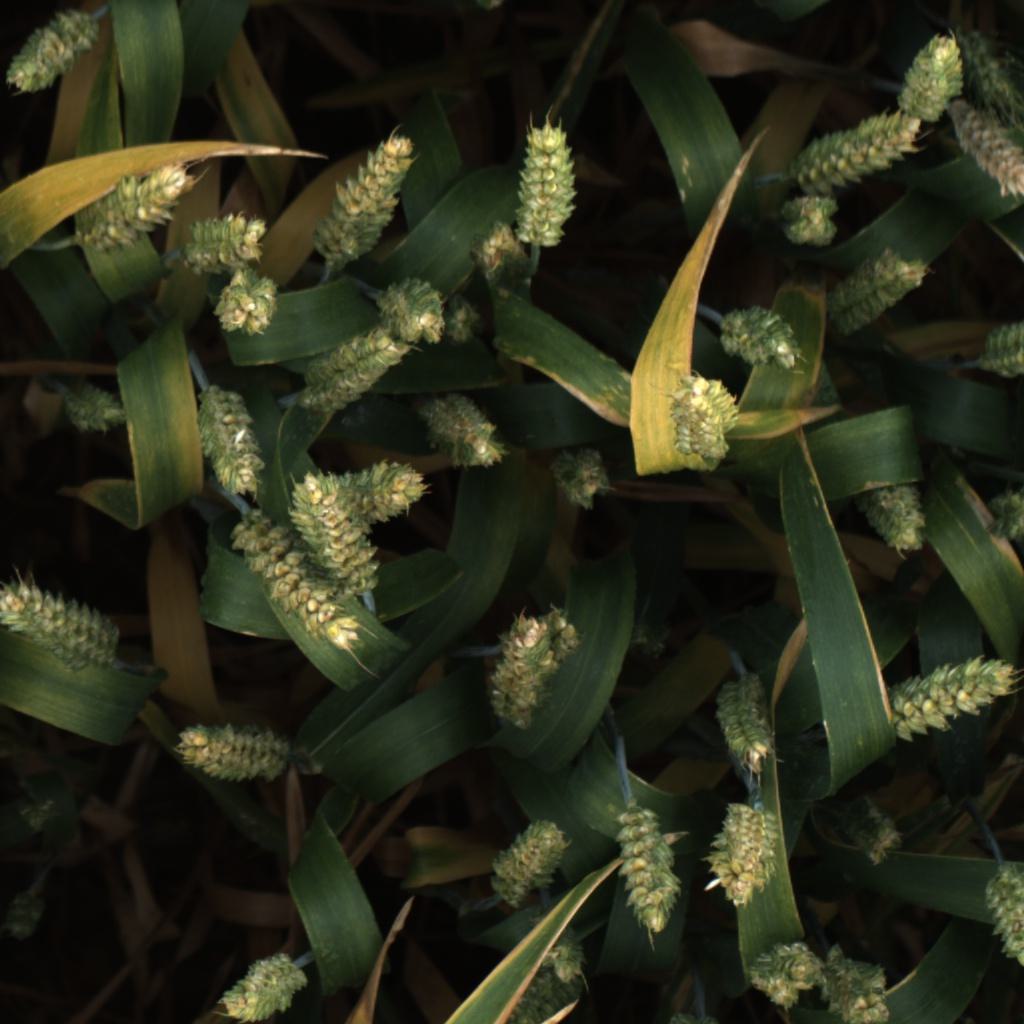
Country: UK
Location: Rothamsted
Wheat development stage: Filling - Ripening